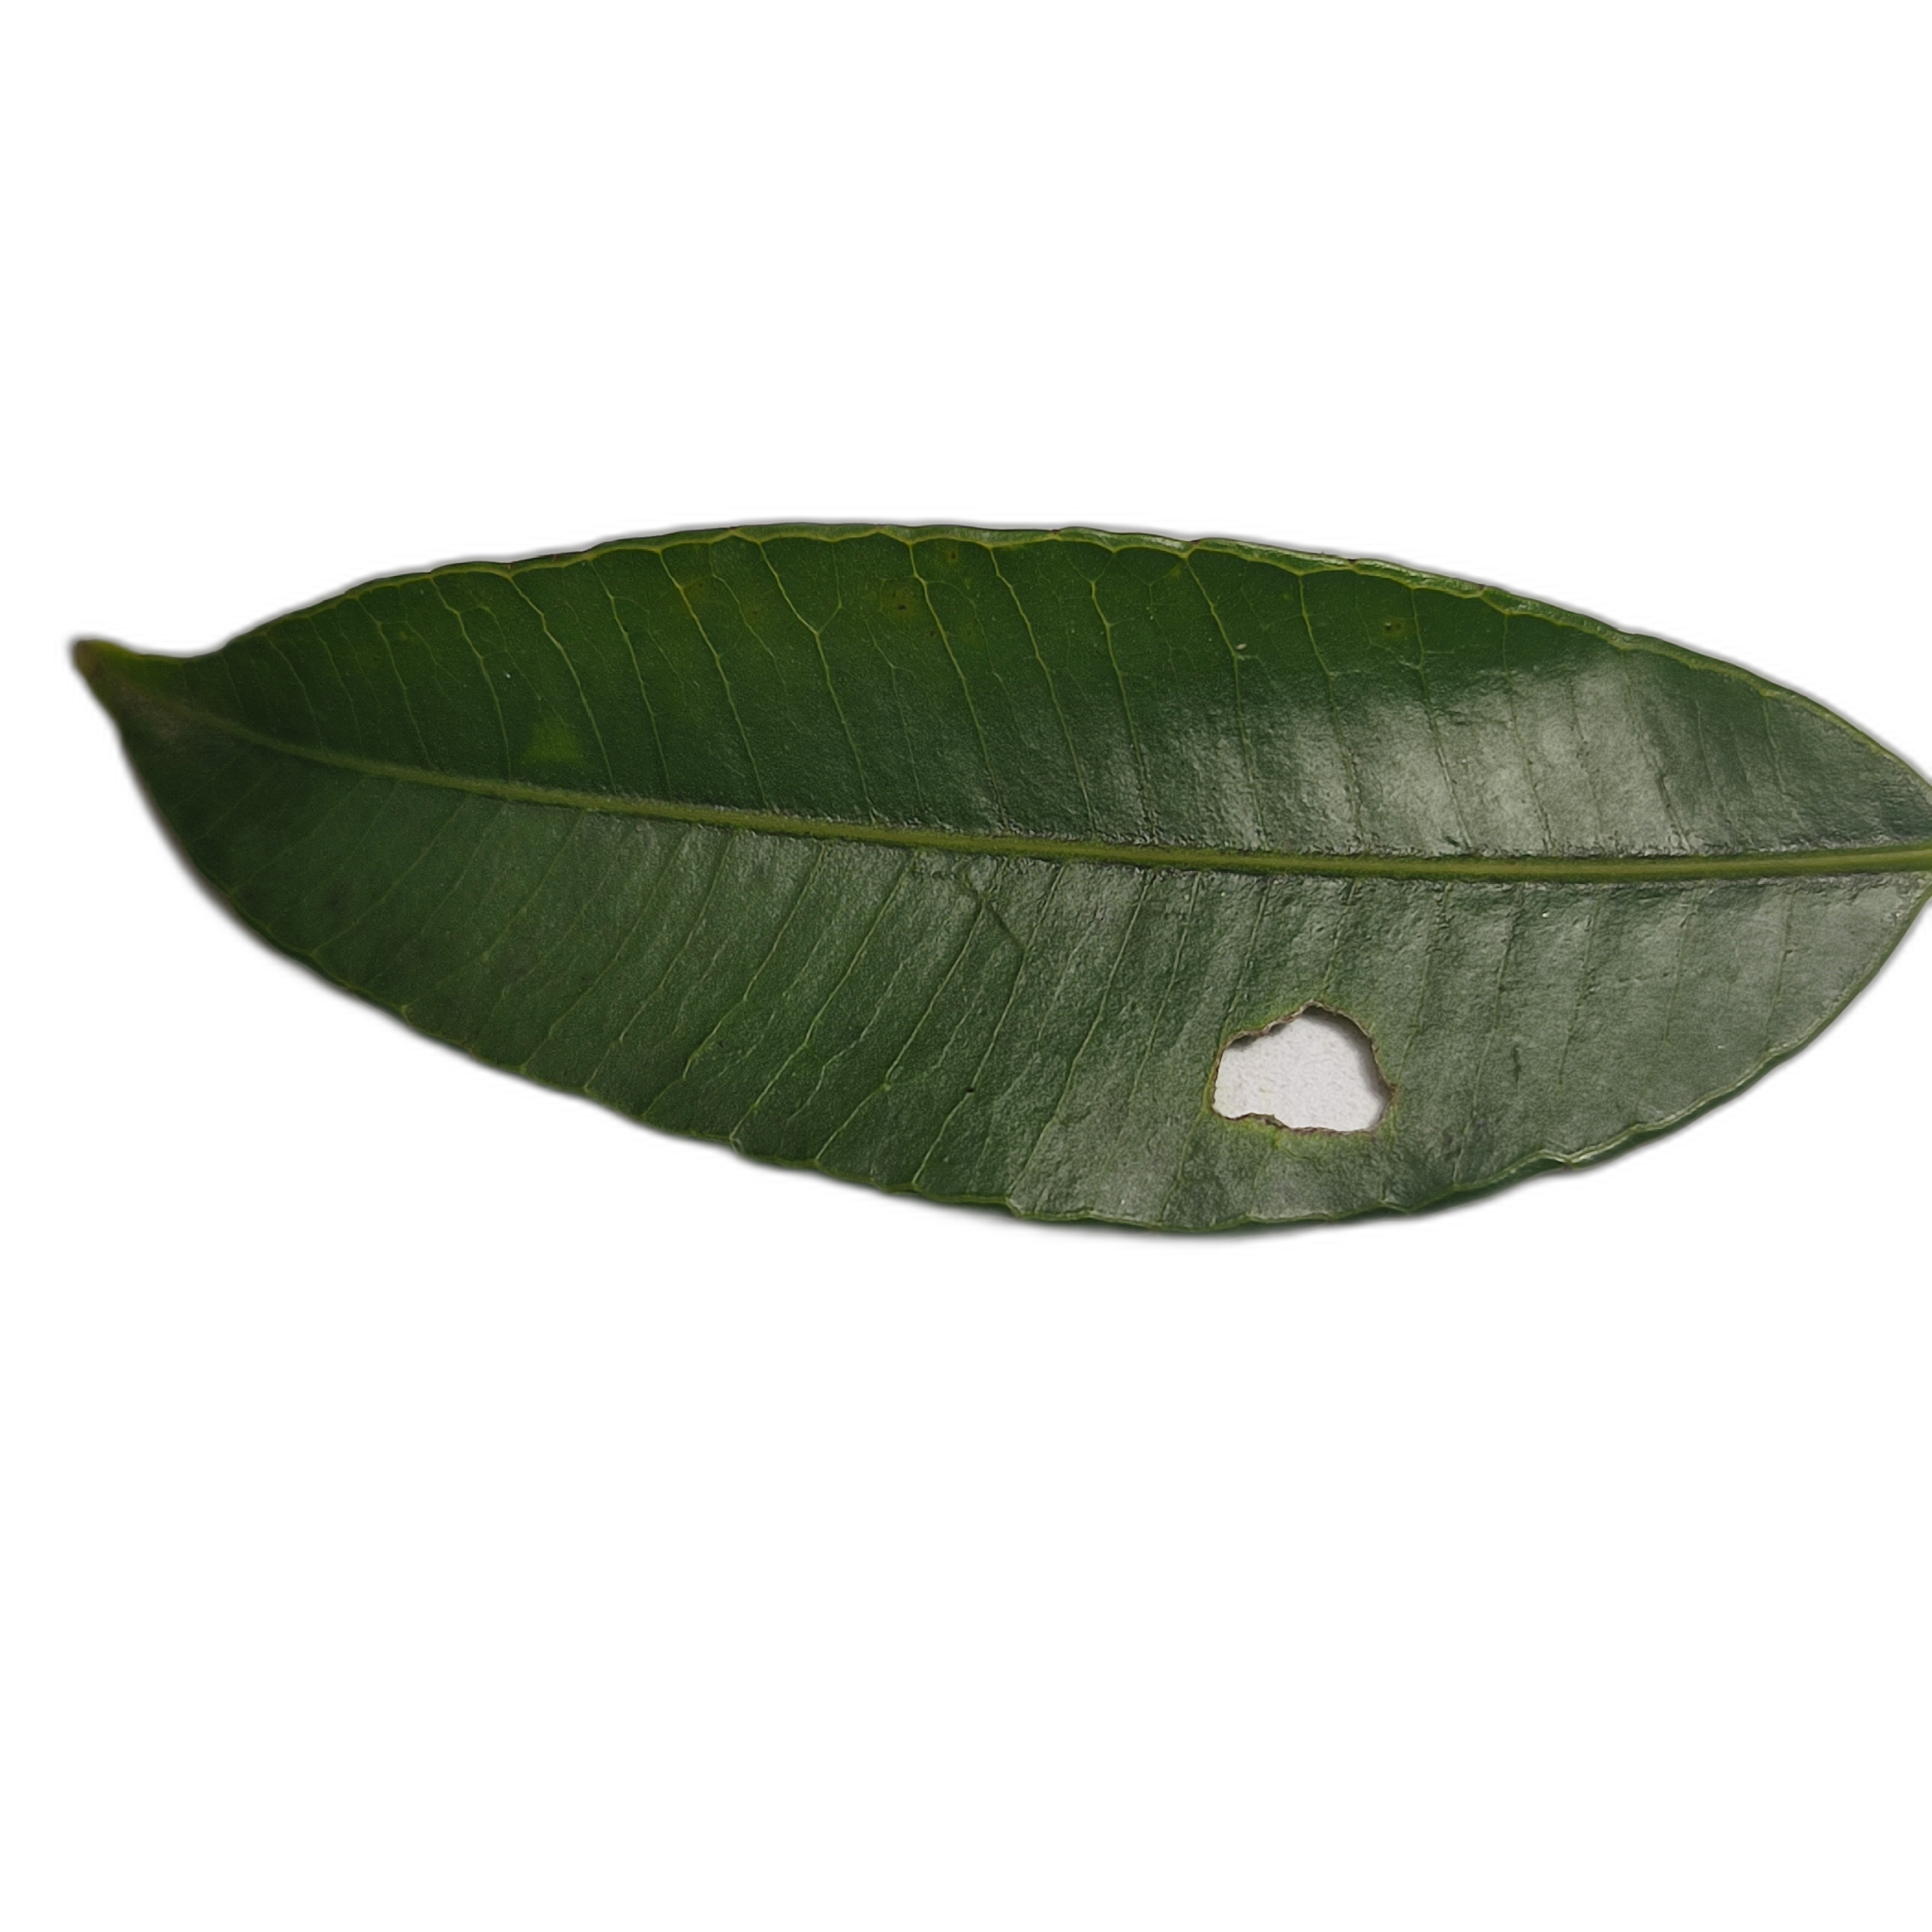
Label: not_healthy